Marcel Aubut

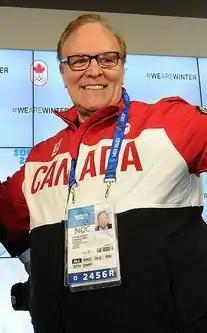

Marcel Aubut, (born January 5, 1948) is a Canadian lawyer, former president of the Canadian Olympic Committee and former president and Chief Executive Officer of the Quebec Nordiques of the National Hockey League (NHL). He was a board member of many businesses and organizations.